Eßweiler

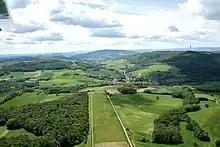
Eßweiler from the air

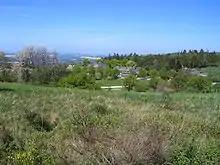
The "Kolonie" at the Schneeweiderhof

The municipality lies roughly 25 km north of Kaiserslautern, 15 km east of Kusel and 4 km west of Wolfstein at the foot of the Königsberg, a mountain in the North Palatine Uplands. Eßweiler sits at an elevation of 260 to 280 m above sea level, and has also given the dale in which it lies its name, the "Eßweiler Tal".